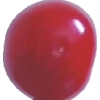
Label: cherry_sour